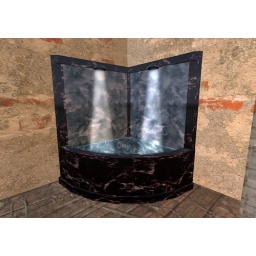
With running water on both walls, swirling water in the tub and a gentle water trickling noise. Also with bathing pose.